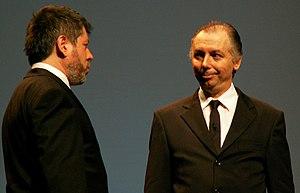
Chevallier et Laspalès à la Cité des Congrès de Nantes en novembre 2006.
Chevallier et Laspalès est un duo d'humoristes français formé en 1981 par Philippe Chevallier et Régis Laspalès.